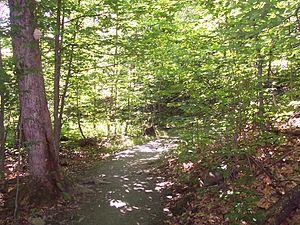
Parc national du Mont-Orford (Québec, Canada) - Juillet 2007 - Sentier pédestre de l'Étang Fer-de-Lance
Le parc national du Mont-Orford, d'une superficie de 58,37 km², est situé à l'ouest de Sherbrooke et au nord de Magog, dans la région de l'Estrie. Il est géré par le gouvernement du Québec par l'entremise de la SÉPAQ. Le mont Orford, haut de 853 mètres, et le mont Chauve, de 599 mètres, sont les montagnes qui dominent son territoire. Deux lacs importants sont situés au moins en partie dans le parc et donnent leurs noms à des secteurs du parc, les lacs Fraser et Stukely.